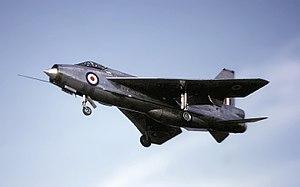
L'English Electric Lightning est un intercepteur construit par le Royaume-Uni et mis en service en 1960. C'est en fait le premier avion militaire supersonique conçu par ce pays. Il avait une silhouette unique, avec ses deux turboréacteurs superposés et ses ailes en flèche très prononcée, sans oublier l'emport de réservoirs sur les ailes à partir de la version F.6.
English Electric était une entreprise anglaise fondée en 1918. Elle fabriquait au départ des moteurs électriques, puis a étendu ses activités vers les locomotives et les avions militaires. En 1946, elle acheta la Marconi's Wireless Telegraph Company pour s'adjoindre ses compétences en télécommunications et en produits de consommation grand-public. À partir de 1958, elle diffusa une version industrielle du premier ordinateur britannique, le DEUCE, dont l'architecture était, à quelques améliorations de détail près, celle du Pilot ACE développé en 1950 au National Physical Laboratory.
La deuxième génération de chasseur à réaction est une classification générale des avions de combat mis en service entre 1950 et 1960.